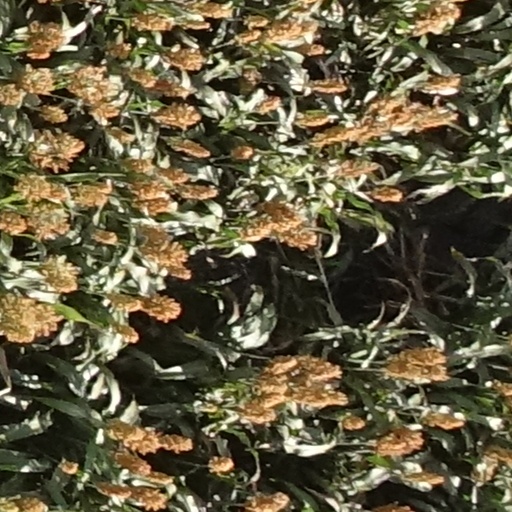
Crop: sorghum